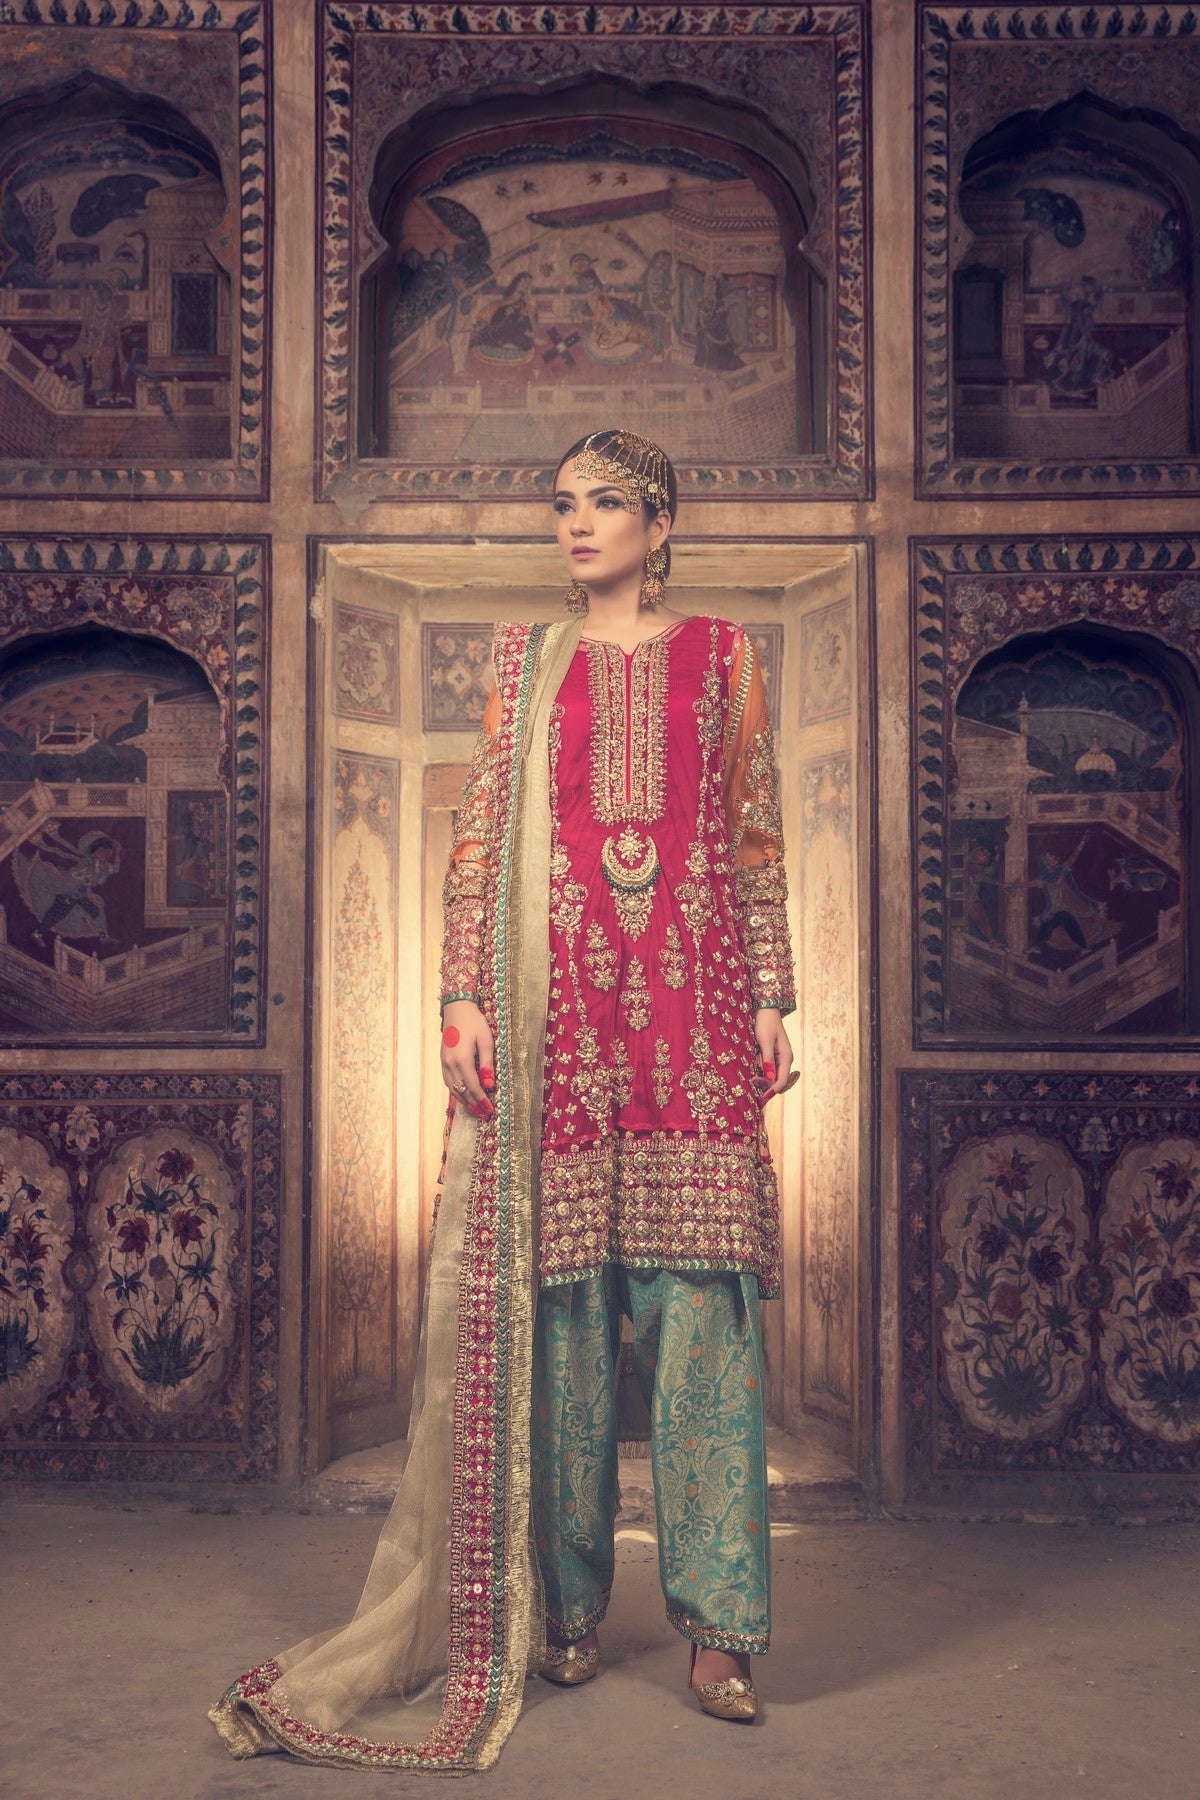
red gold embroidered salwar suit